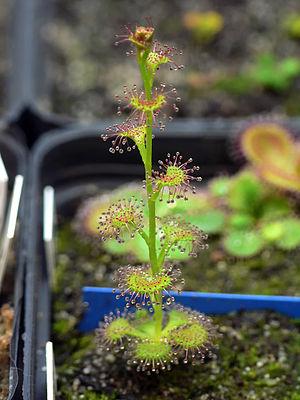
Les droséras, ou rossolis sont de petites plantes insectivores de la famille des Droséracées, appartenant au genre Drosera.